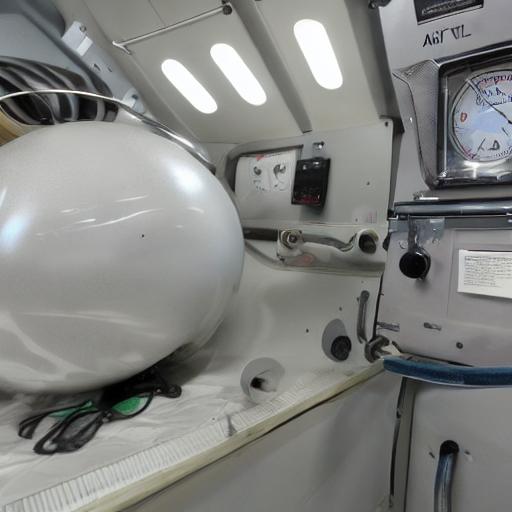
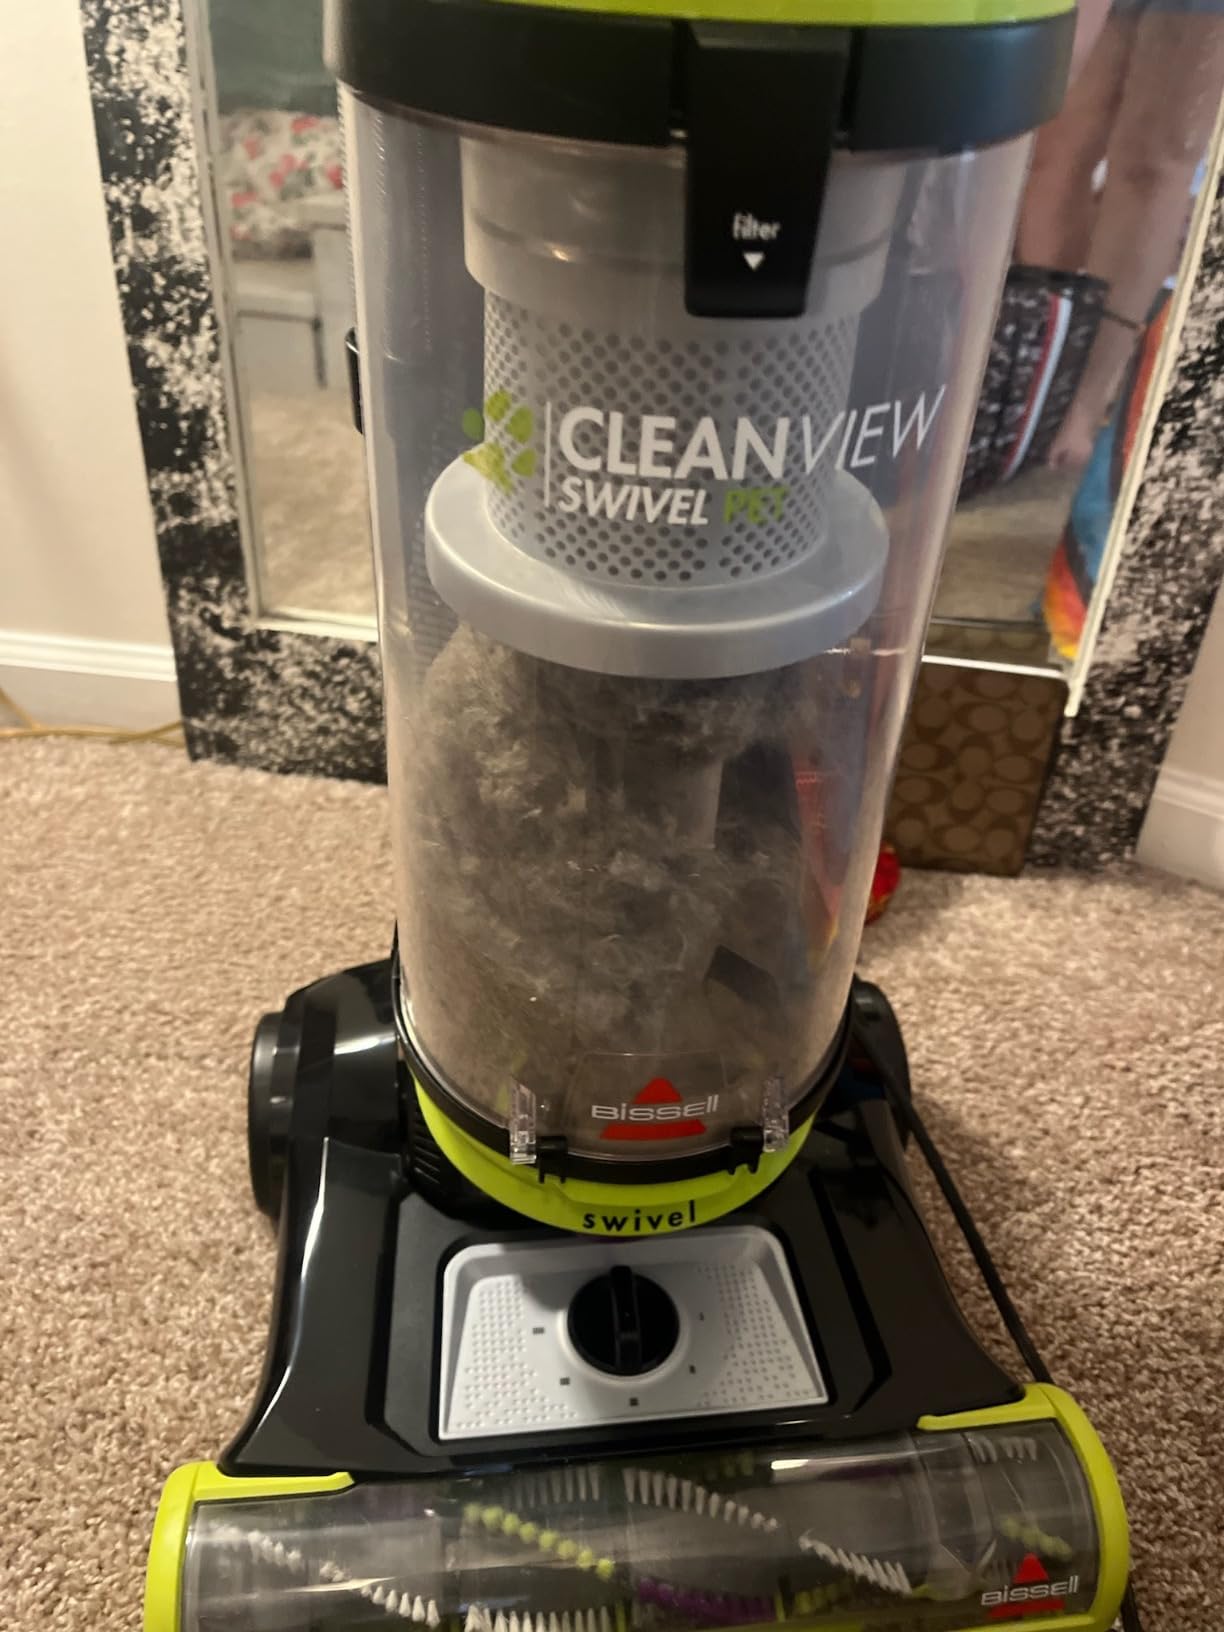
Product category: items_vacuum
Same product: no